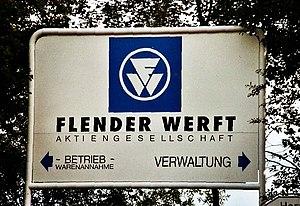
La Flender Werke AG était une entreprise de construction navale allemand située à Lübeck.